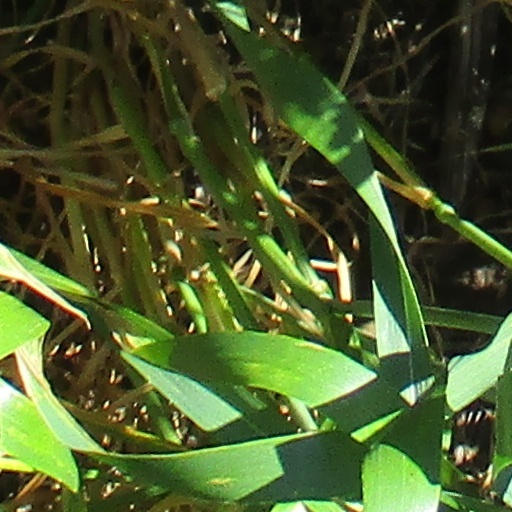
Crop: wheat